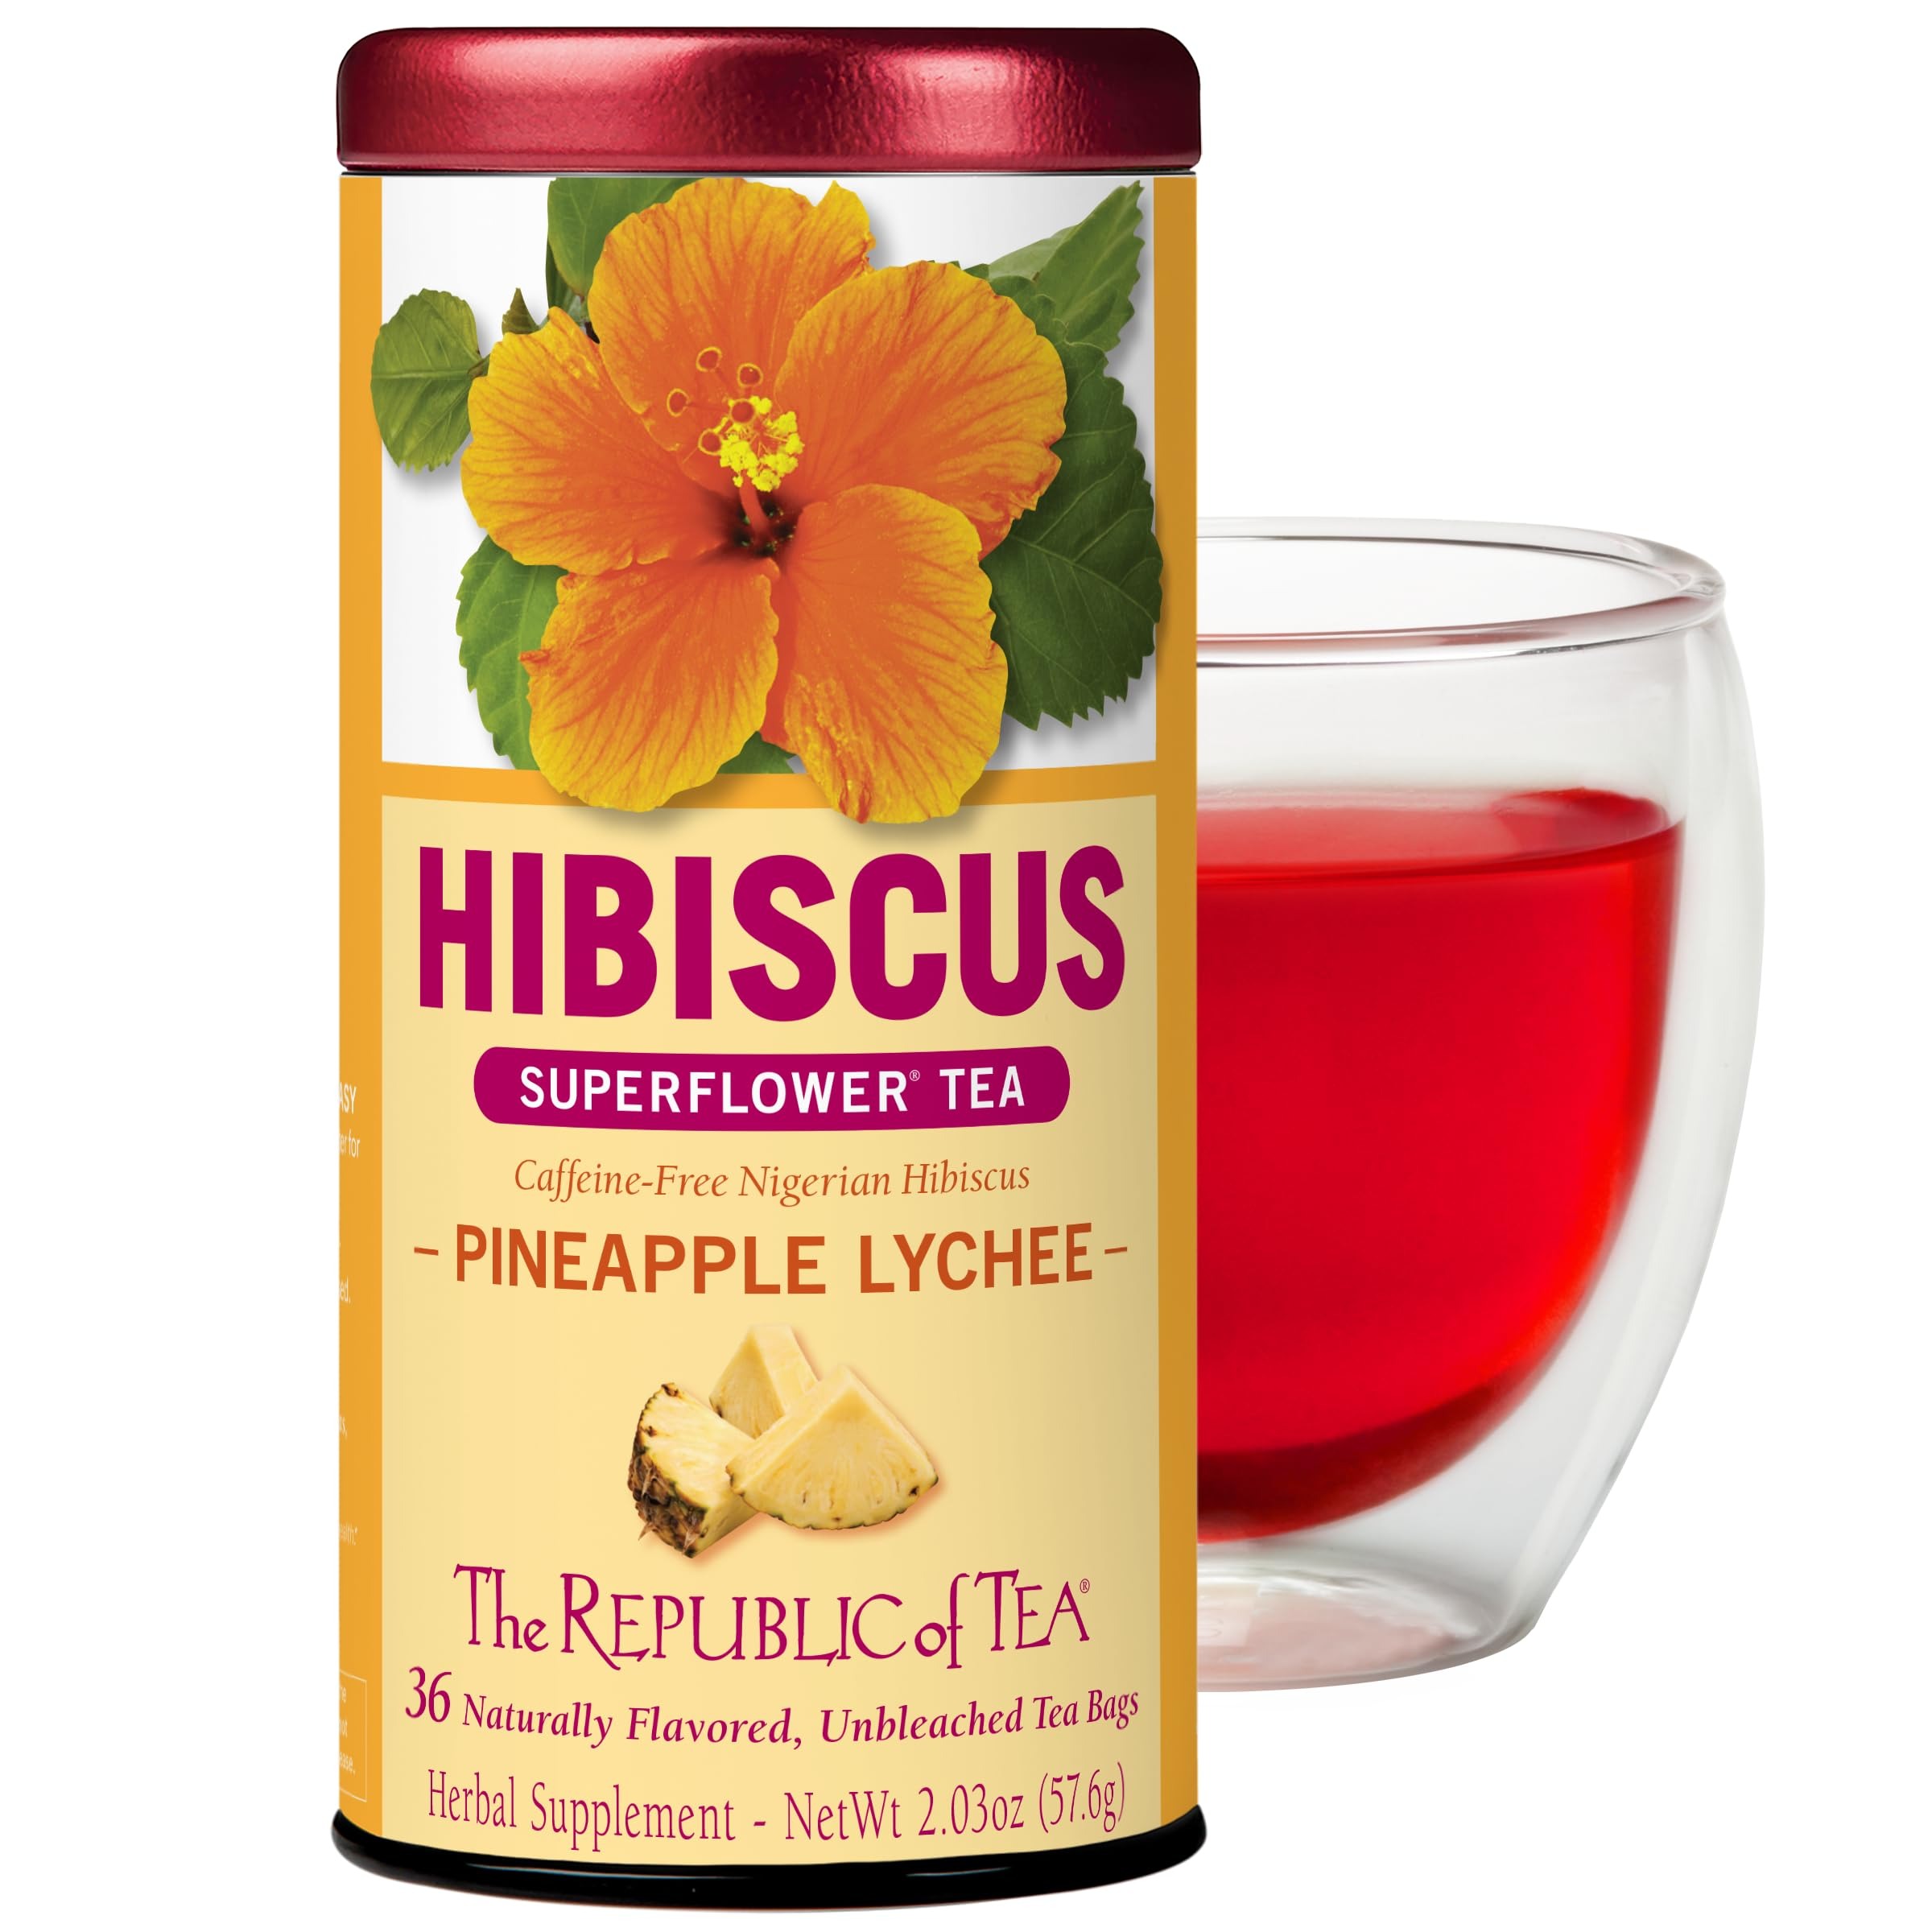
Item Name: The Republic of Tea, Pineapple Lychee Hibiscus, 36-Count
Bullet Point: Pregnancy and Lactation: Do not use during pregnancy or lactation without the advice of a healthcare practitioner.
Product Description: The Republic Of Tea's Pineapple Lychee Hibiscus Tea Offers A Naturally Caffeine-Free Treat That Will Transport Your Taste Buds To The East Asian Seas. Beautiful Floral Notes From Hibiscus Flowers Are Fused With The Sweet Flavors Of Pineapple And Lychee For A Healthy Treat That Can Be Enjoyed Any Time Of Day. This Tropical Treat Is Gluten-Free, Sugar-Free Has No Calories And Each Purchase Helps To Support A Non-Profit Dedicated To End Hunger. To Make This Herbal Tea, Simply Heat Fresh Water To A Boil, Pour Over Tea, And Steep From 5-7 Minutes.
Value: 36.0
Unit: Count

Price: 15.64